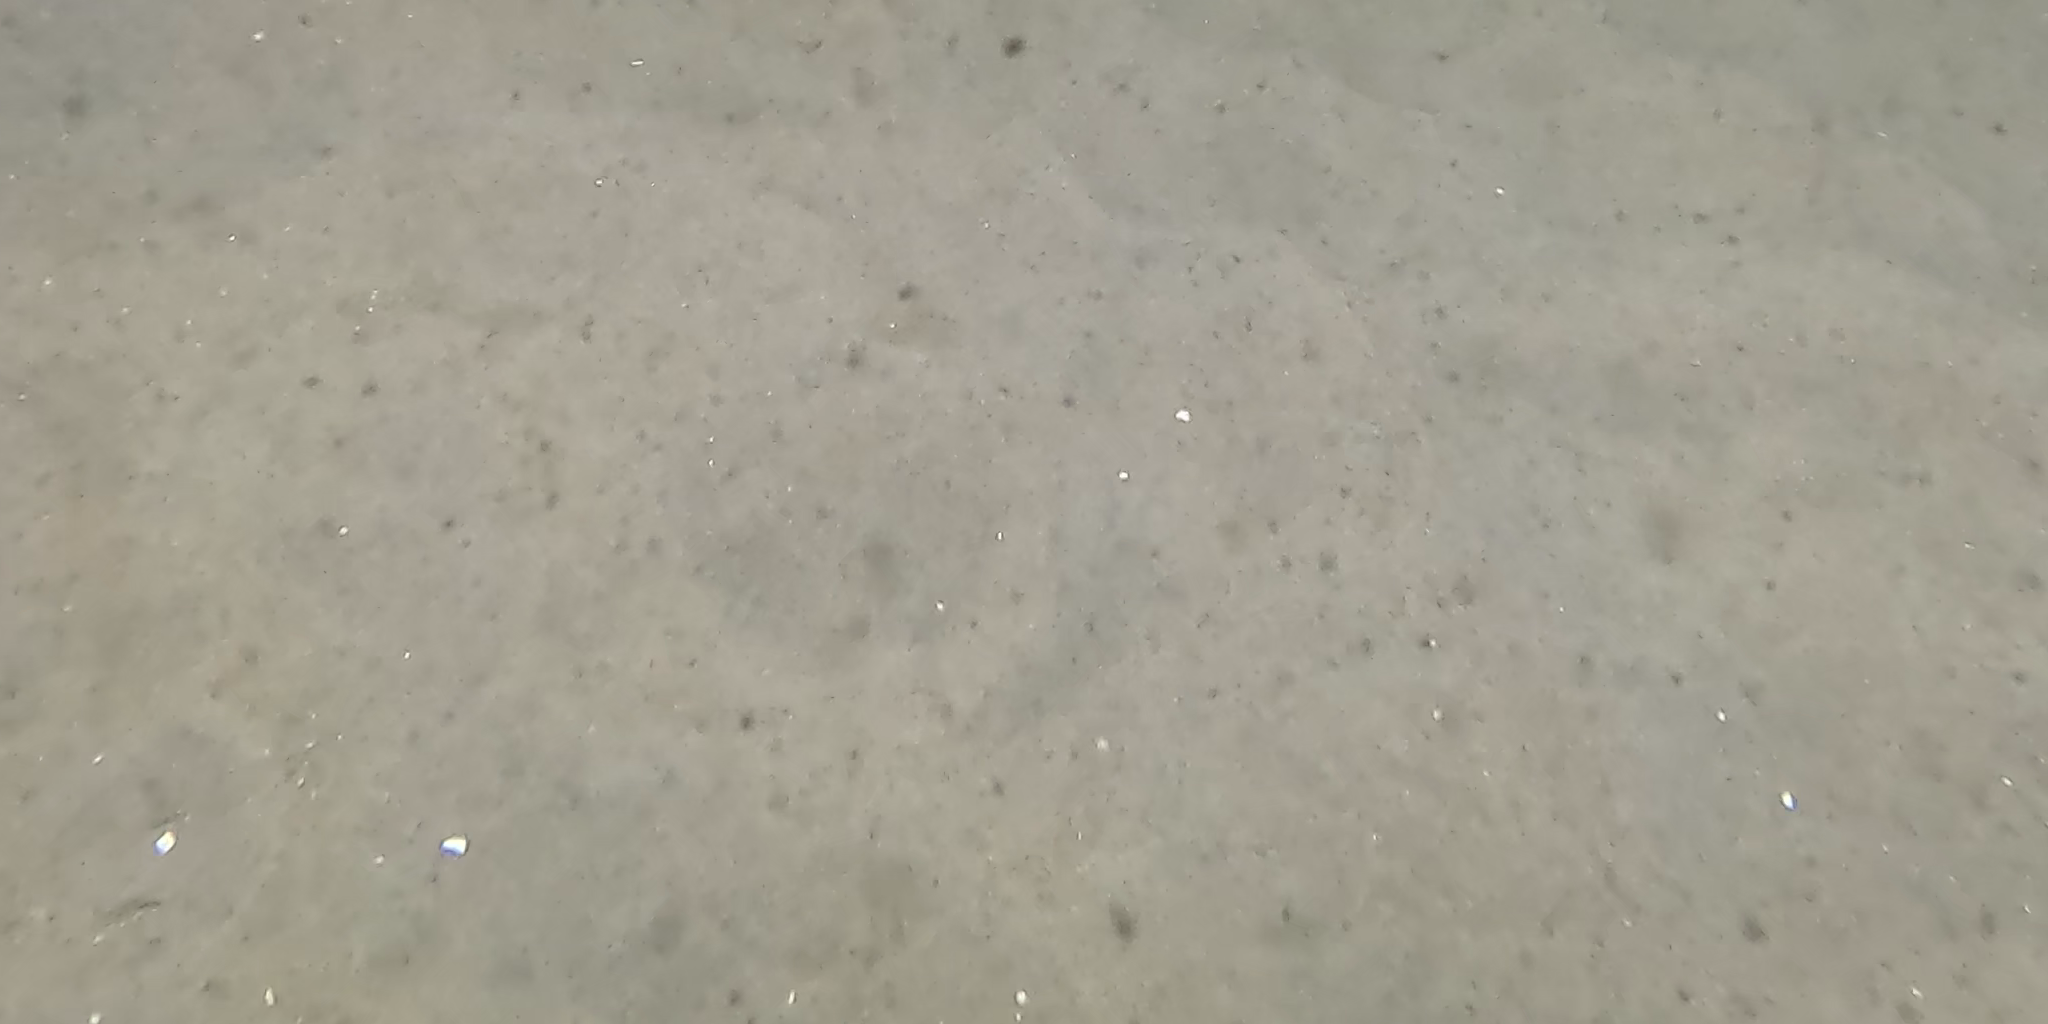
Seabed habitat: sand